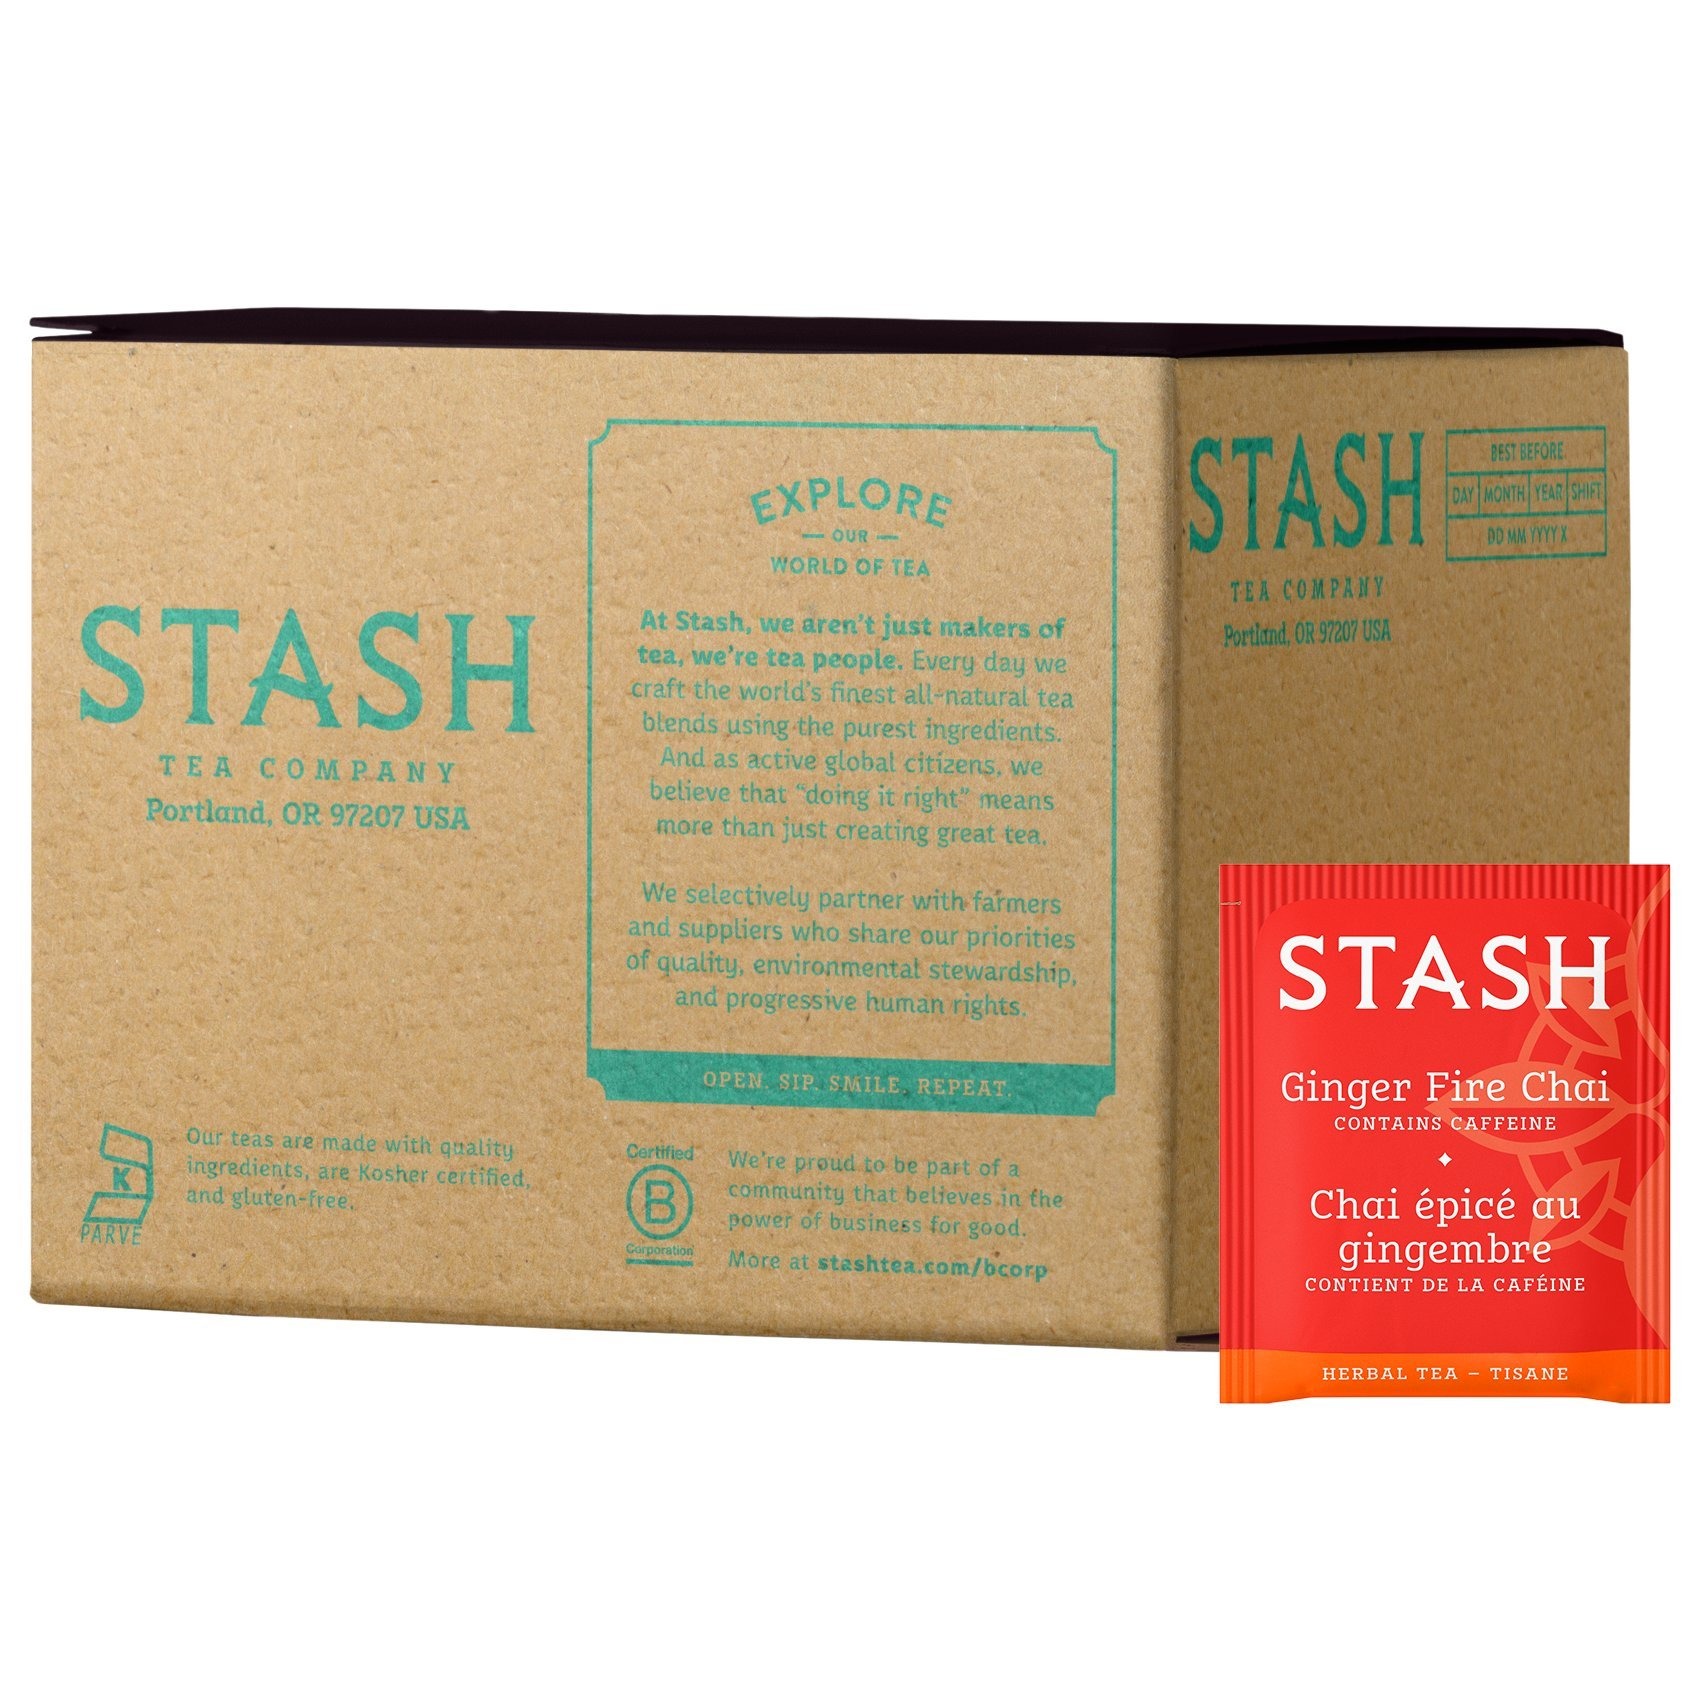
Item Name: Stash Tea Ginger Fire Chai Herbal Tea - Caffeinated, Non-GMO Project Verified Premium Tea with No Artificial Ingredients, 100 Count (BULK PACKAGING)
Bullet Point 1: GINGER SPICE: A touch of fiery ginger adds a kick, yerba mate provides an energizing element & cinnamon lends a nice spicy finish. The subtle sweetness of vanilla balances out the overall flavors nicely. Ginger and chai fans alike will love this one
Bullet Point 2: Brewing up Goodness: All Stash Teas are Non-GMO Verified, Certified Kosher Parve, and never contain artificial ingredients. They also contain zero calories, so you can feel great about treating yourself!
Bullet Point 3: Savour the Goodness: Our teas are made with top-quality ingredients that are meticulously chosen and blended to an artful balance. Every Stash Tea flavor is designed to turn your daily ritual into a joyful moment of tranquility
Bullet Point 4: Over 100 Flavors: With classic and unique flavors of black, green, chai, oolong, rooibos, and white teas, as well as gift sets, iced teas, sampler variety packs, and assorted loose-leaf teas, Stash has a little something special for everyone.
Bullet Point 5: Who we are: Stash was brought to life by two hippies in Portland, OR in the 1970's. We’re proudly family-owned, minority-owned and woman led.
Value: 100.0
Unit: count

Price: 23.87